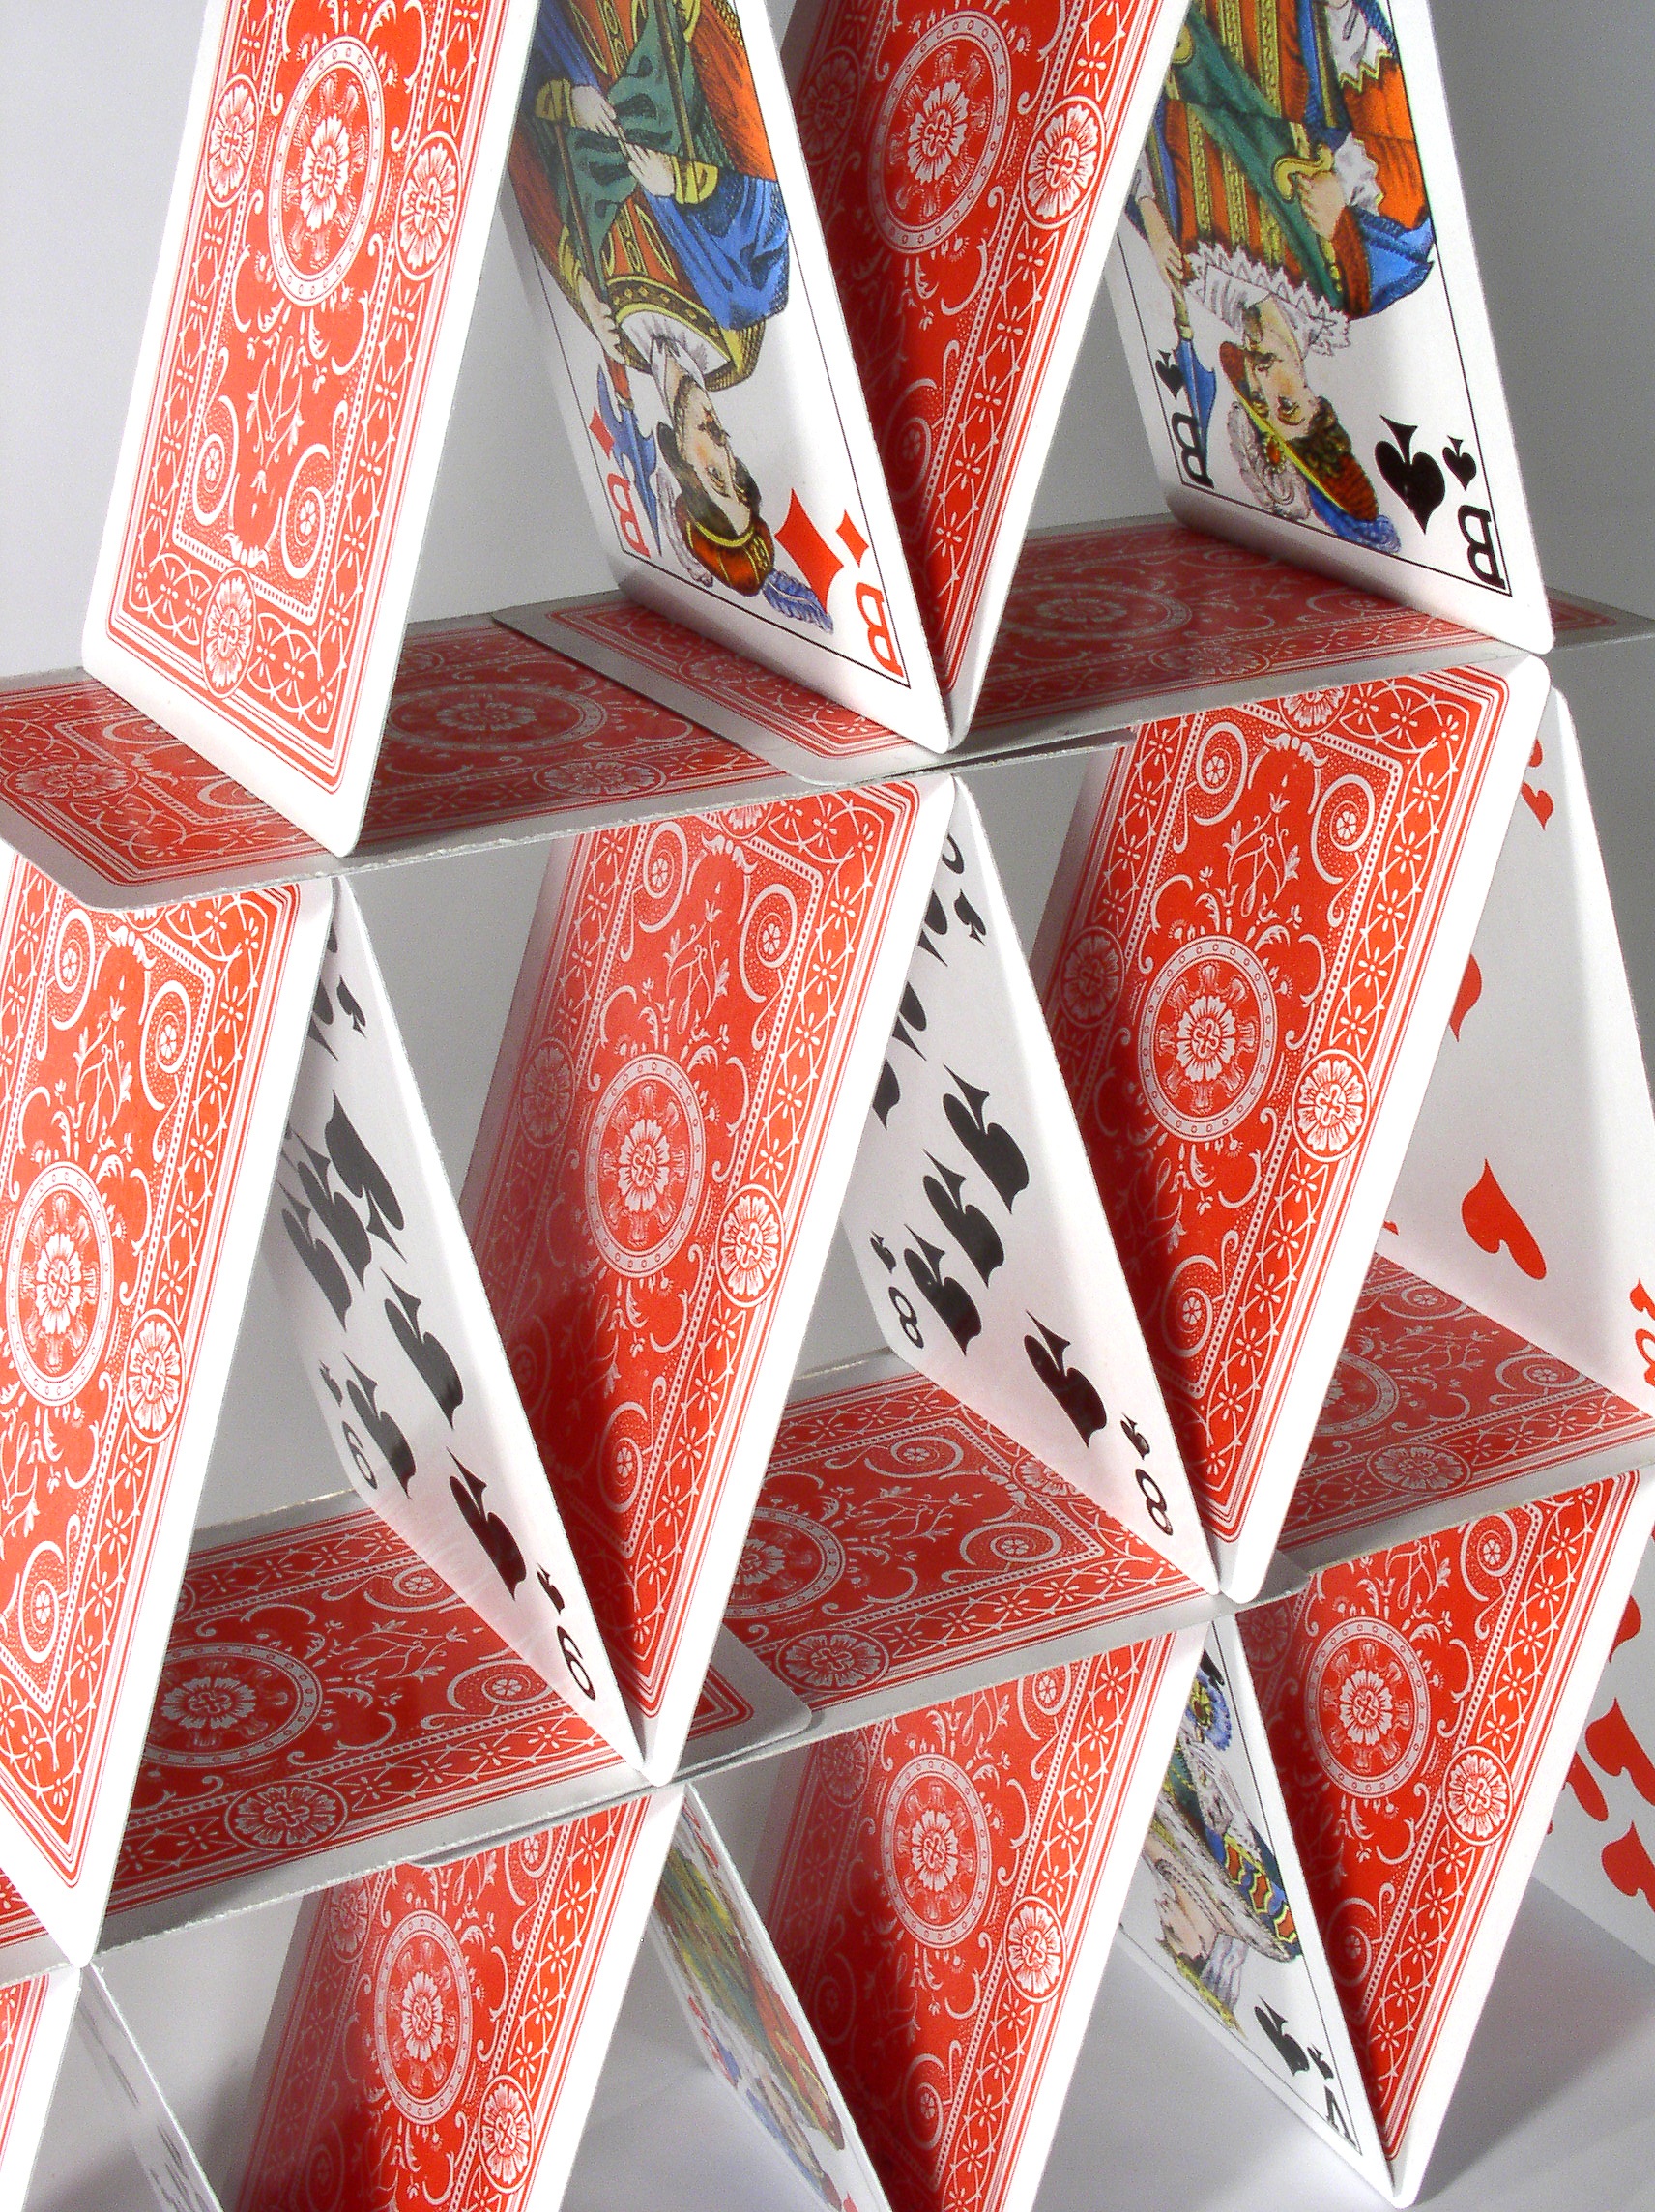
pattern, art, design, fragile, risk, playing cards, risky, house of cards